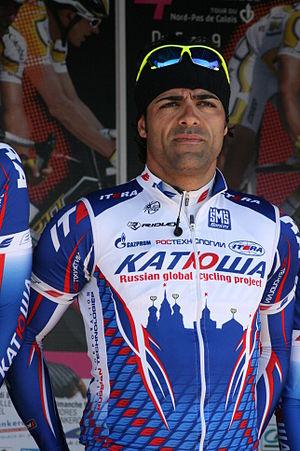
Danilo Napolitano lors de la présentation des équipes des 4 jours de Dunkerque
Danilo Napolitano est un coureur cycliste italien. Il est professionnel de 2004 à 2017. Bon sprinter, il a notamment remporté une étape du Tour d'Italie 2007.